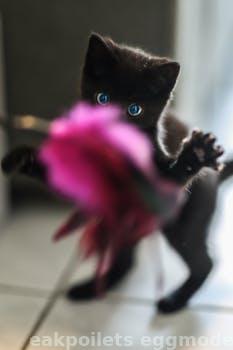
Label: Watermark